GE Offshore Wind

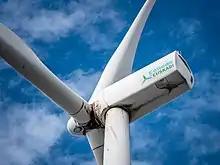
Detail of a wind turbine Alstom-Ecotècnica Eco80 in the Spanish Basque Country

Ecotècnia was a manufacturer and installer of wind turbines established in 1981, headquartered in Barcelona, Spain. In 1999 it became part of the Basque-based cooperative Mondragon Corporation.